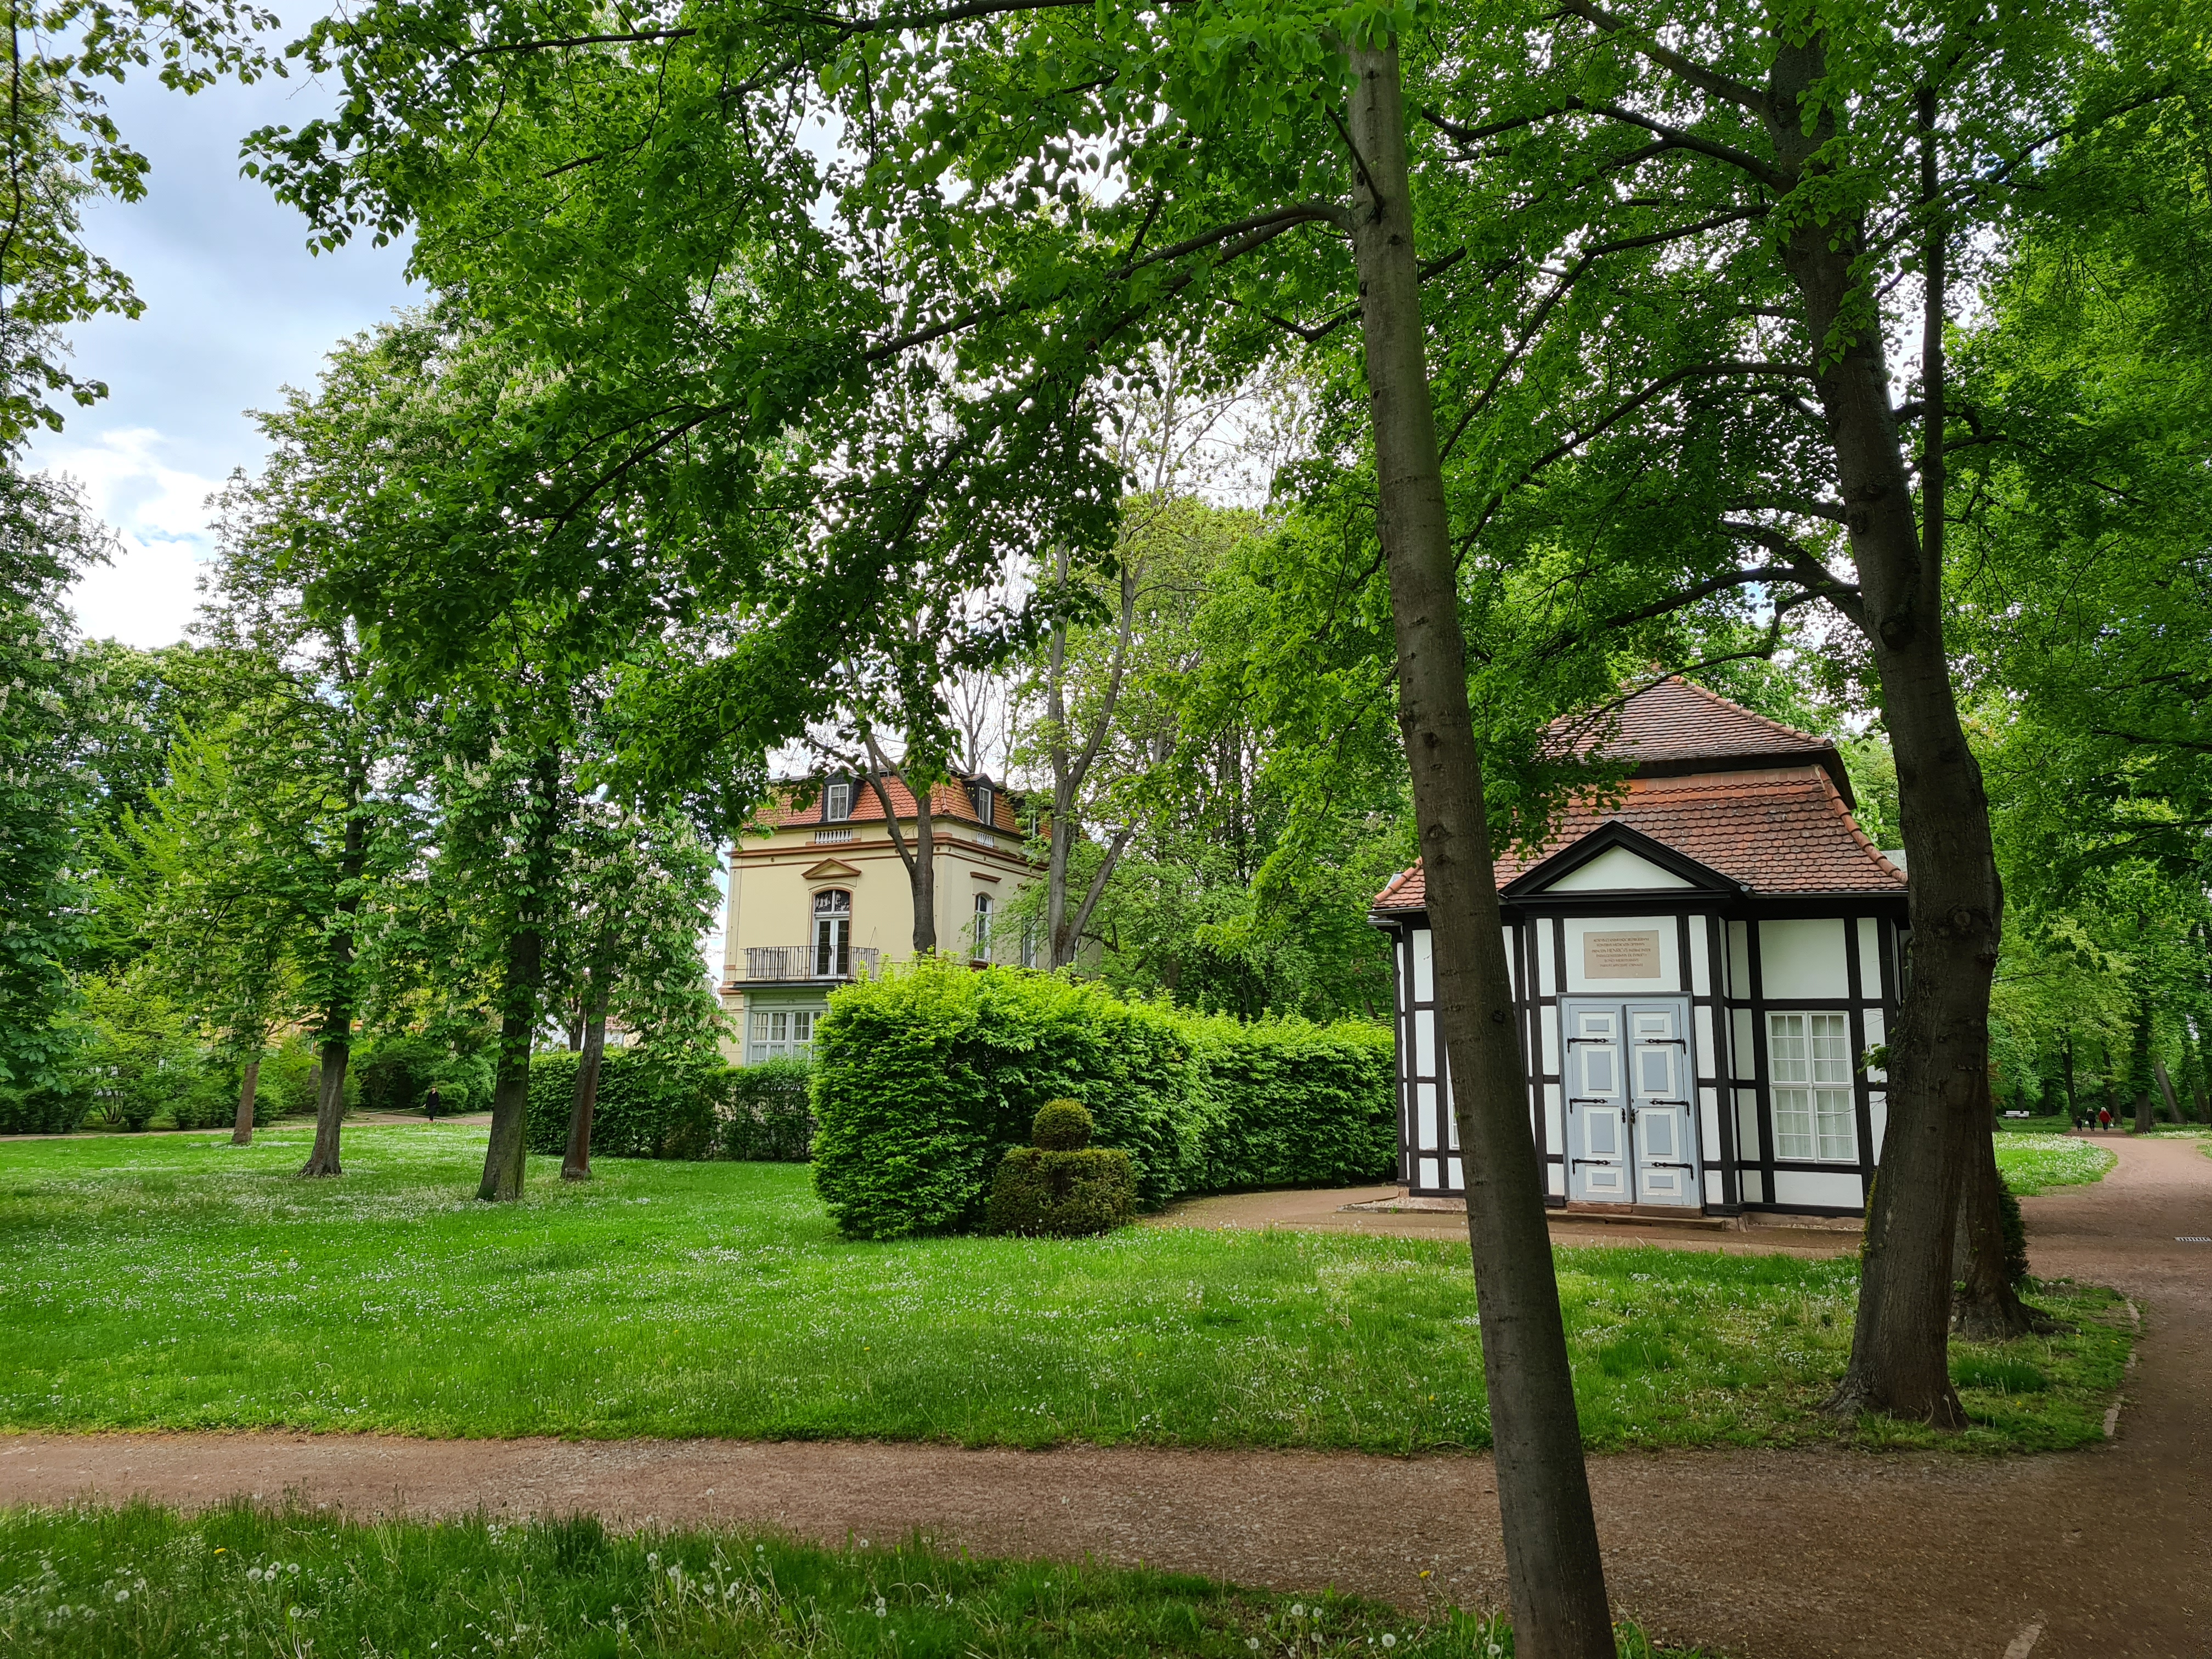
natural, plant, property, tree, natural landscape, sky, land lot, window, vegetation, shade, building, house, cottage, landscape, woody plant, grass, real estate, grassland, lawn, groundcover, recreation, shrub, plantation, leisure, landscaping, garden, door, home, wood, city, yard, trunk, manor house, woodland, farmhouse, gazebo, forest, suburb, estate, garden buildings, backyard, park, outdoor structure, walkway